Puerto Vallarta

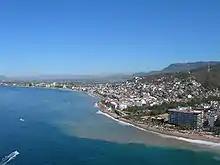
Beaches of Puerto Vallarta

Puerto Vallarta lies on a narrow coastal plain at the foot of the Sierras Cuale and San Sebastián, parts of the Sierra Madre Occidental. The plain widens to the north, reaching its widest point along the Ameca river. Three rivers flow from the Sierra through the area. From south to north they are the Cuale, the Pitillal, and the Ameca. A number of arroyos also run from the Sierra to the coastal plain. Many of the valleys of these rivers and arroyos are inhabited. Also development has to some extent spread up the hillsides from the coastal plain.